Thomas Bates Rous

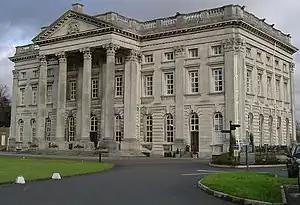
Moor Park mansion

Rouse purchased Moor Park, Hertfordshire in 1785 and in need of cash, demolished part of the building for its valuable stone. He authored a booklet on the Commutation Act in 1786 entitled Observations on the Commutation Project and followed it up in 1788. Pitt had significantly reduced the tax on tea and Rous was concerned that a massive increase in consumption would lead to huge outflow of money from the country. He died on 1 February 1799, leaving his estates to his brother George Rous who sold Moor Park.